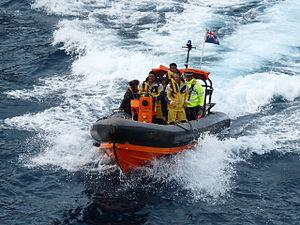
Tristan da Cunha [ˈtrɪstən dəˈkuːnə] est à la fois l'île principale et l'archipel volcanique situé dans l'océan Atlantique Sud, au nord des Quarantièmes rugissants, et découverte au début du XVIᵉ siècle. Tristan da Cunha fait partie du territoire britannique d'outre-mer de Sainte-Hélène, Ascension et Tristan da Cunha. L'île est à 2 790 kilomètres à l'ouest de la ville du Cap en Afrique du Sud, et à 3 222 kilomètres à l'est-sud-est de l'État brésilien de Rio de Janeiro. La terre la plus proche est l'île de Sainte-Hélène, à 2 420 km au nord-nord-est. Avec 96 km² de superficie, Tristan da Cunha culmine à 2 062 m.